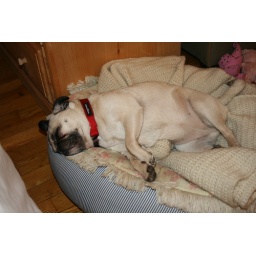
Brigitte sleeping in her bed